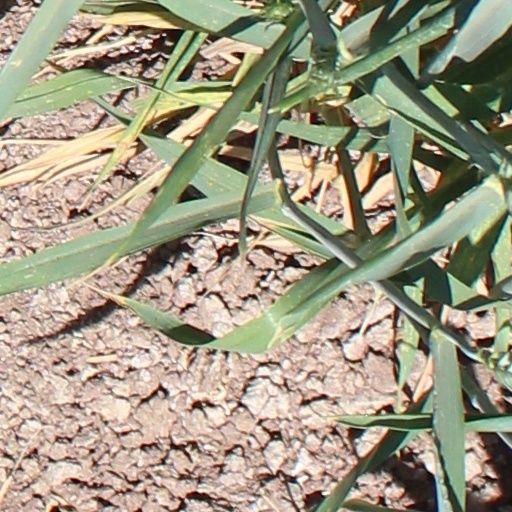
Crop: wheat